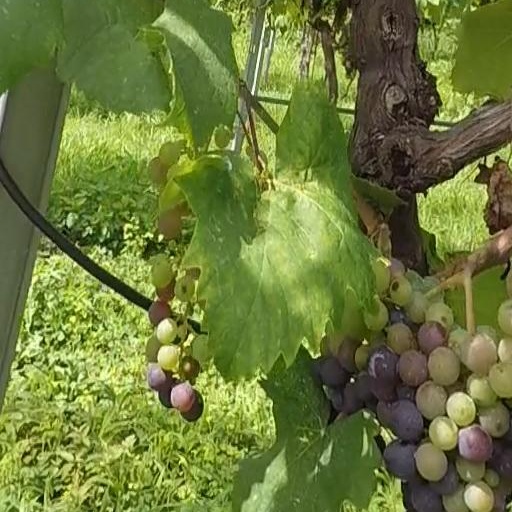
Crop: grape